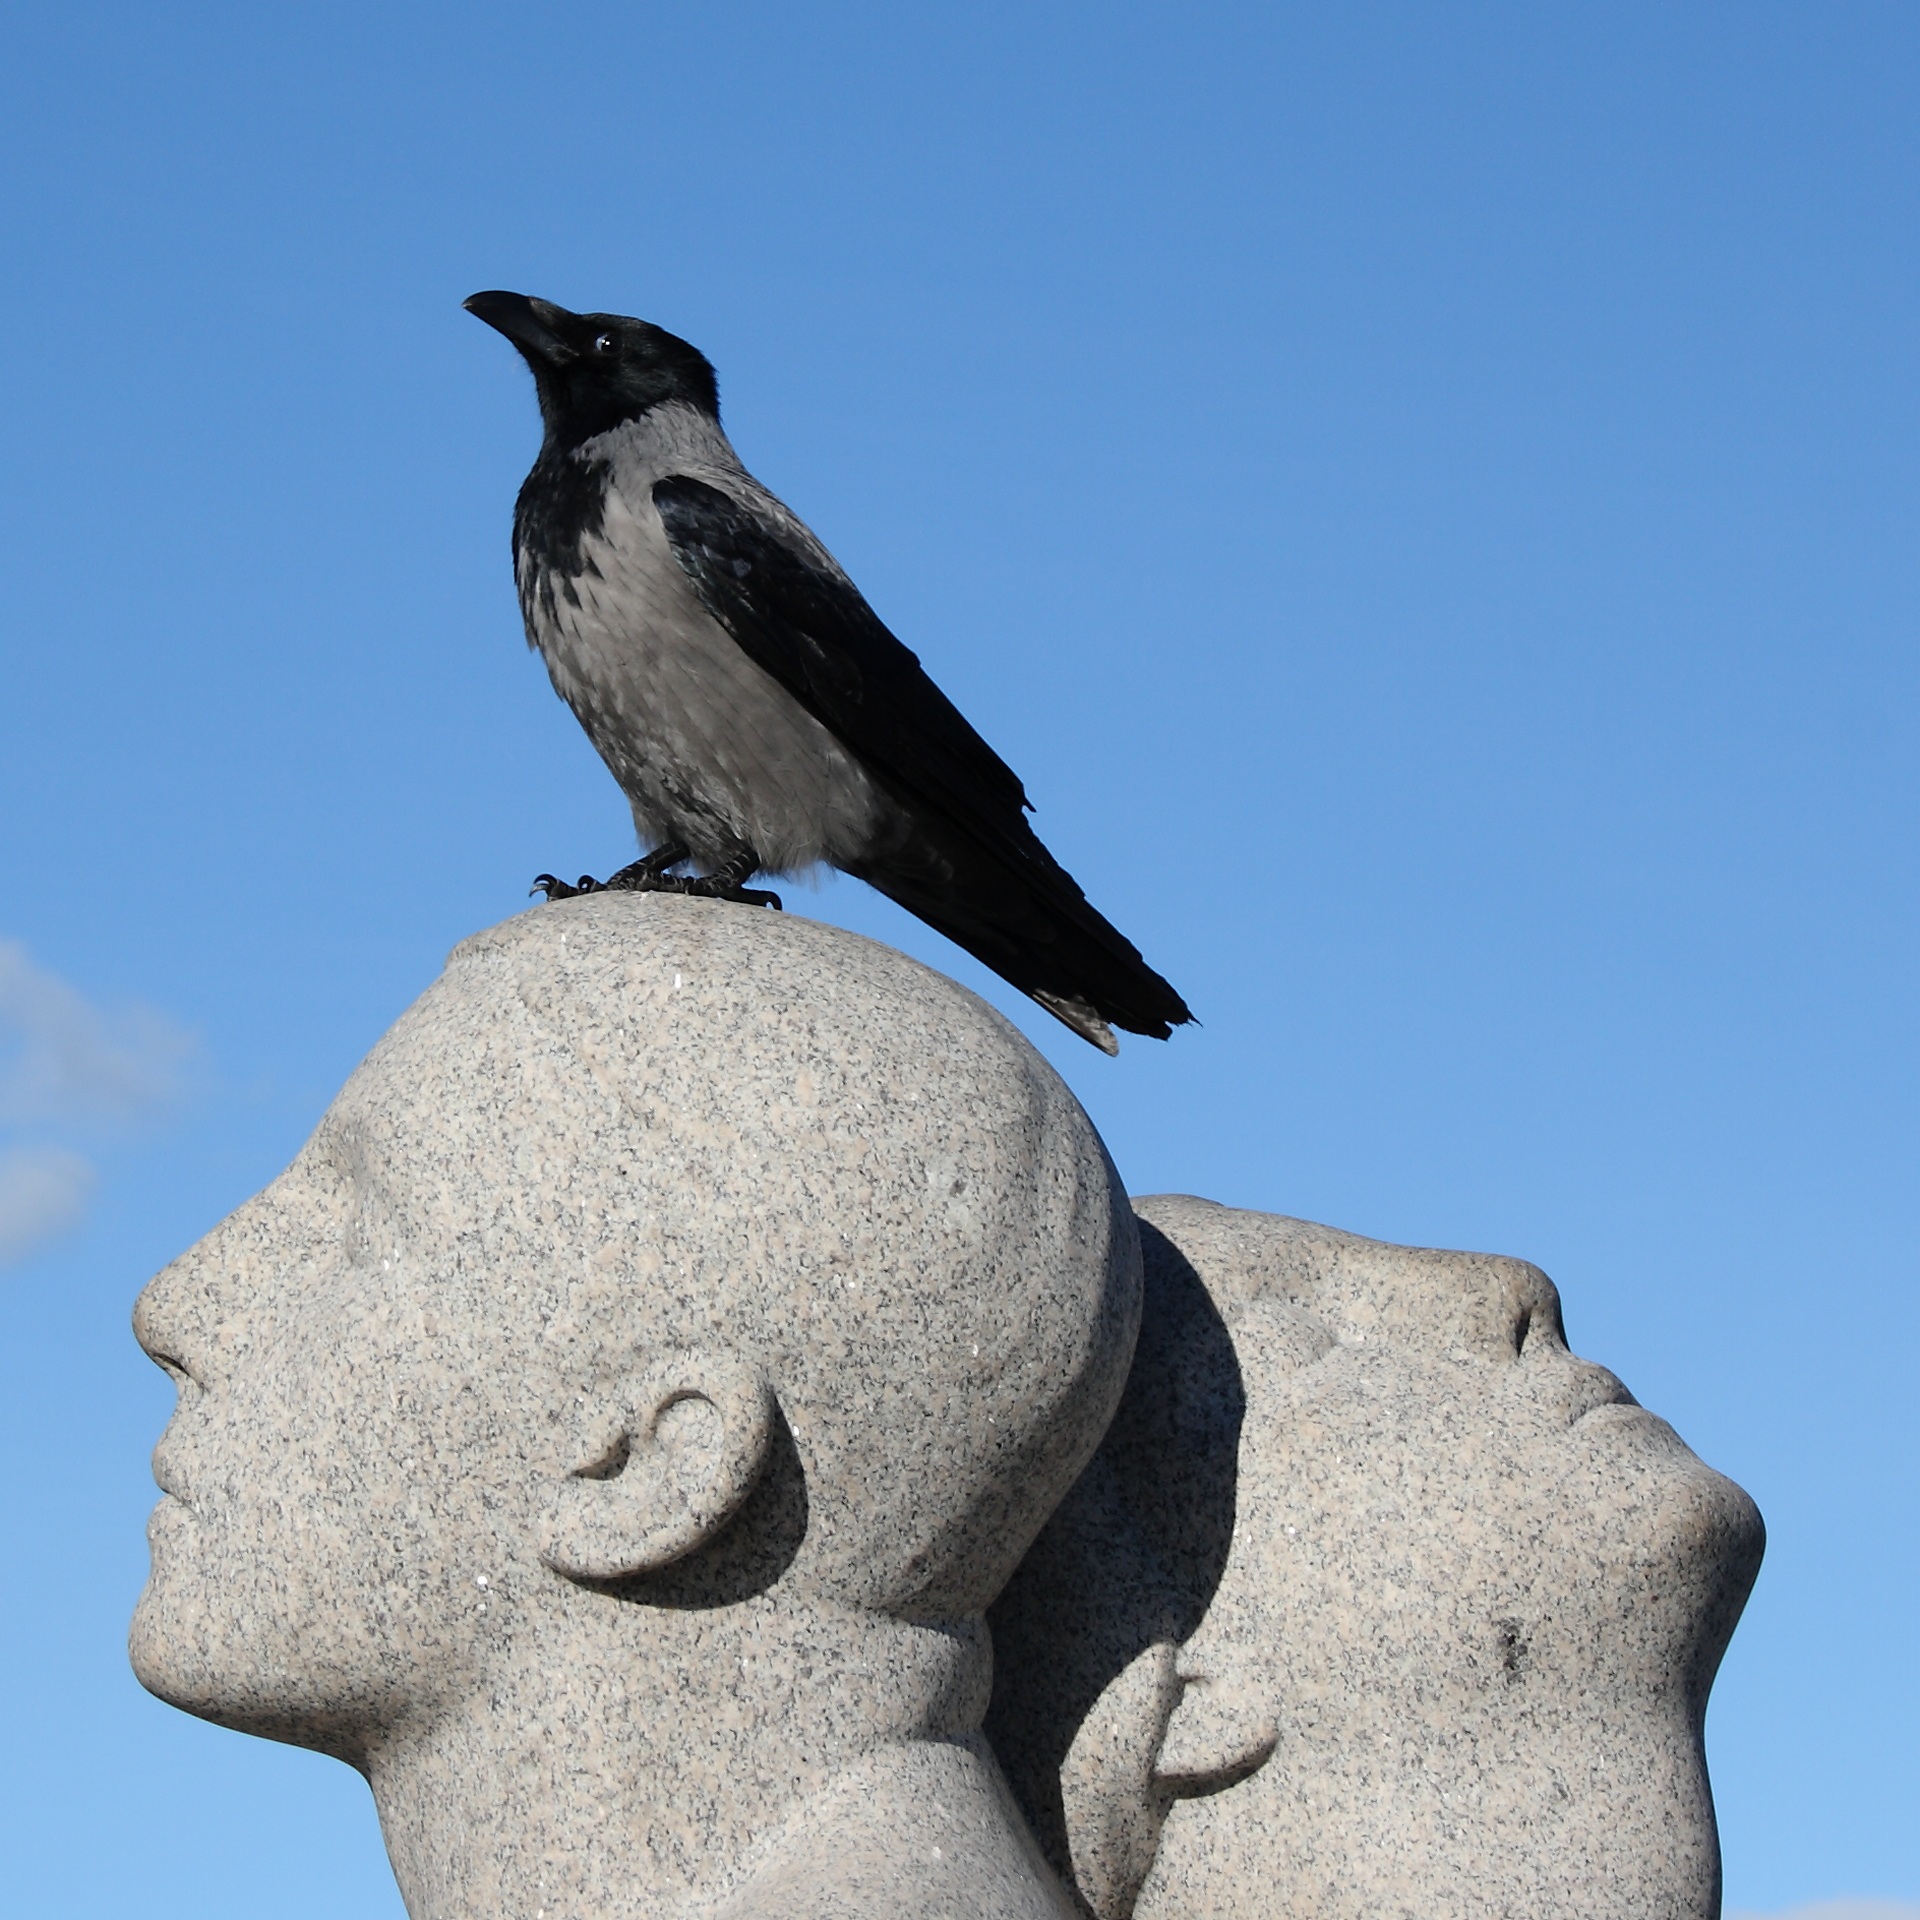
bird, natural, park, blue, fauna, crow, sculpture, vertebrate, norway, oslo, vigeland park, perching bird